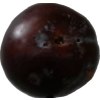
Label: plum